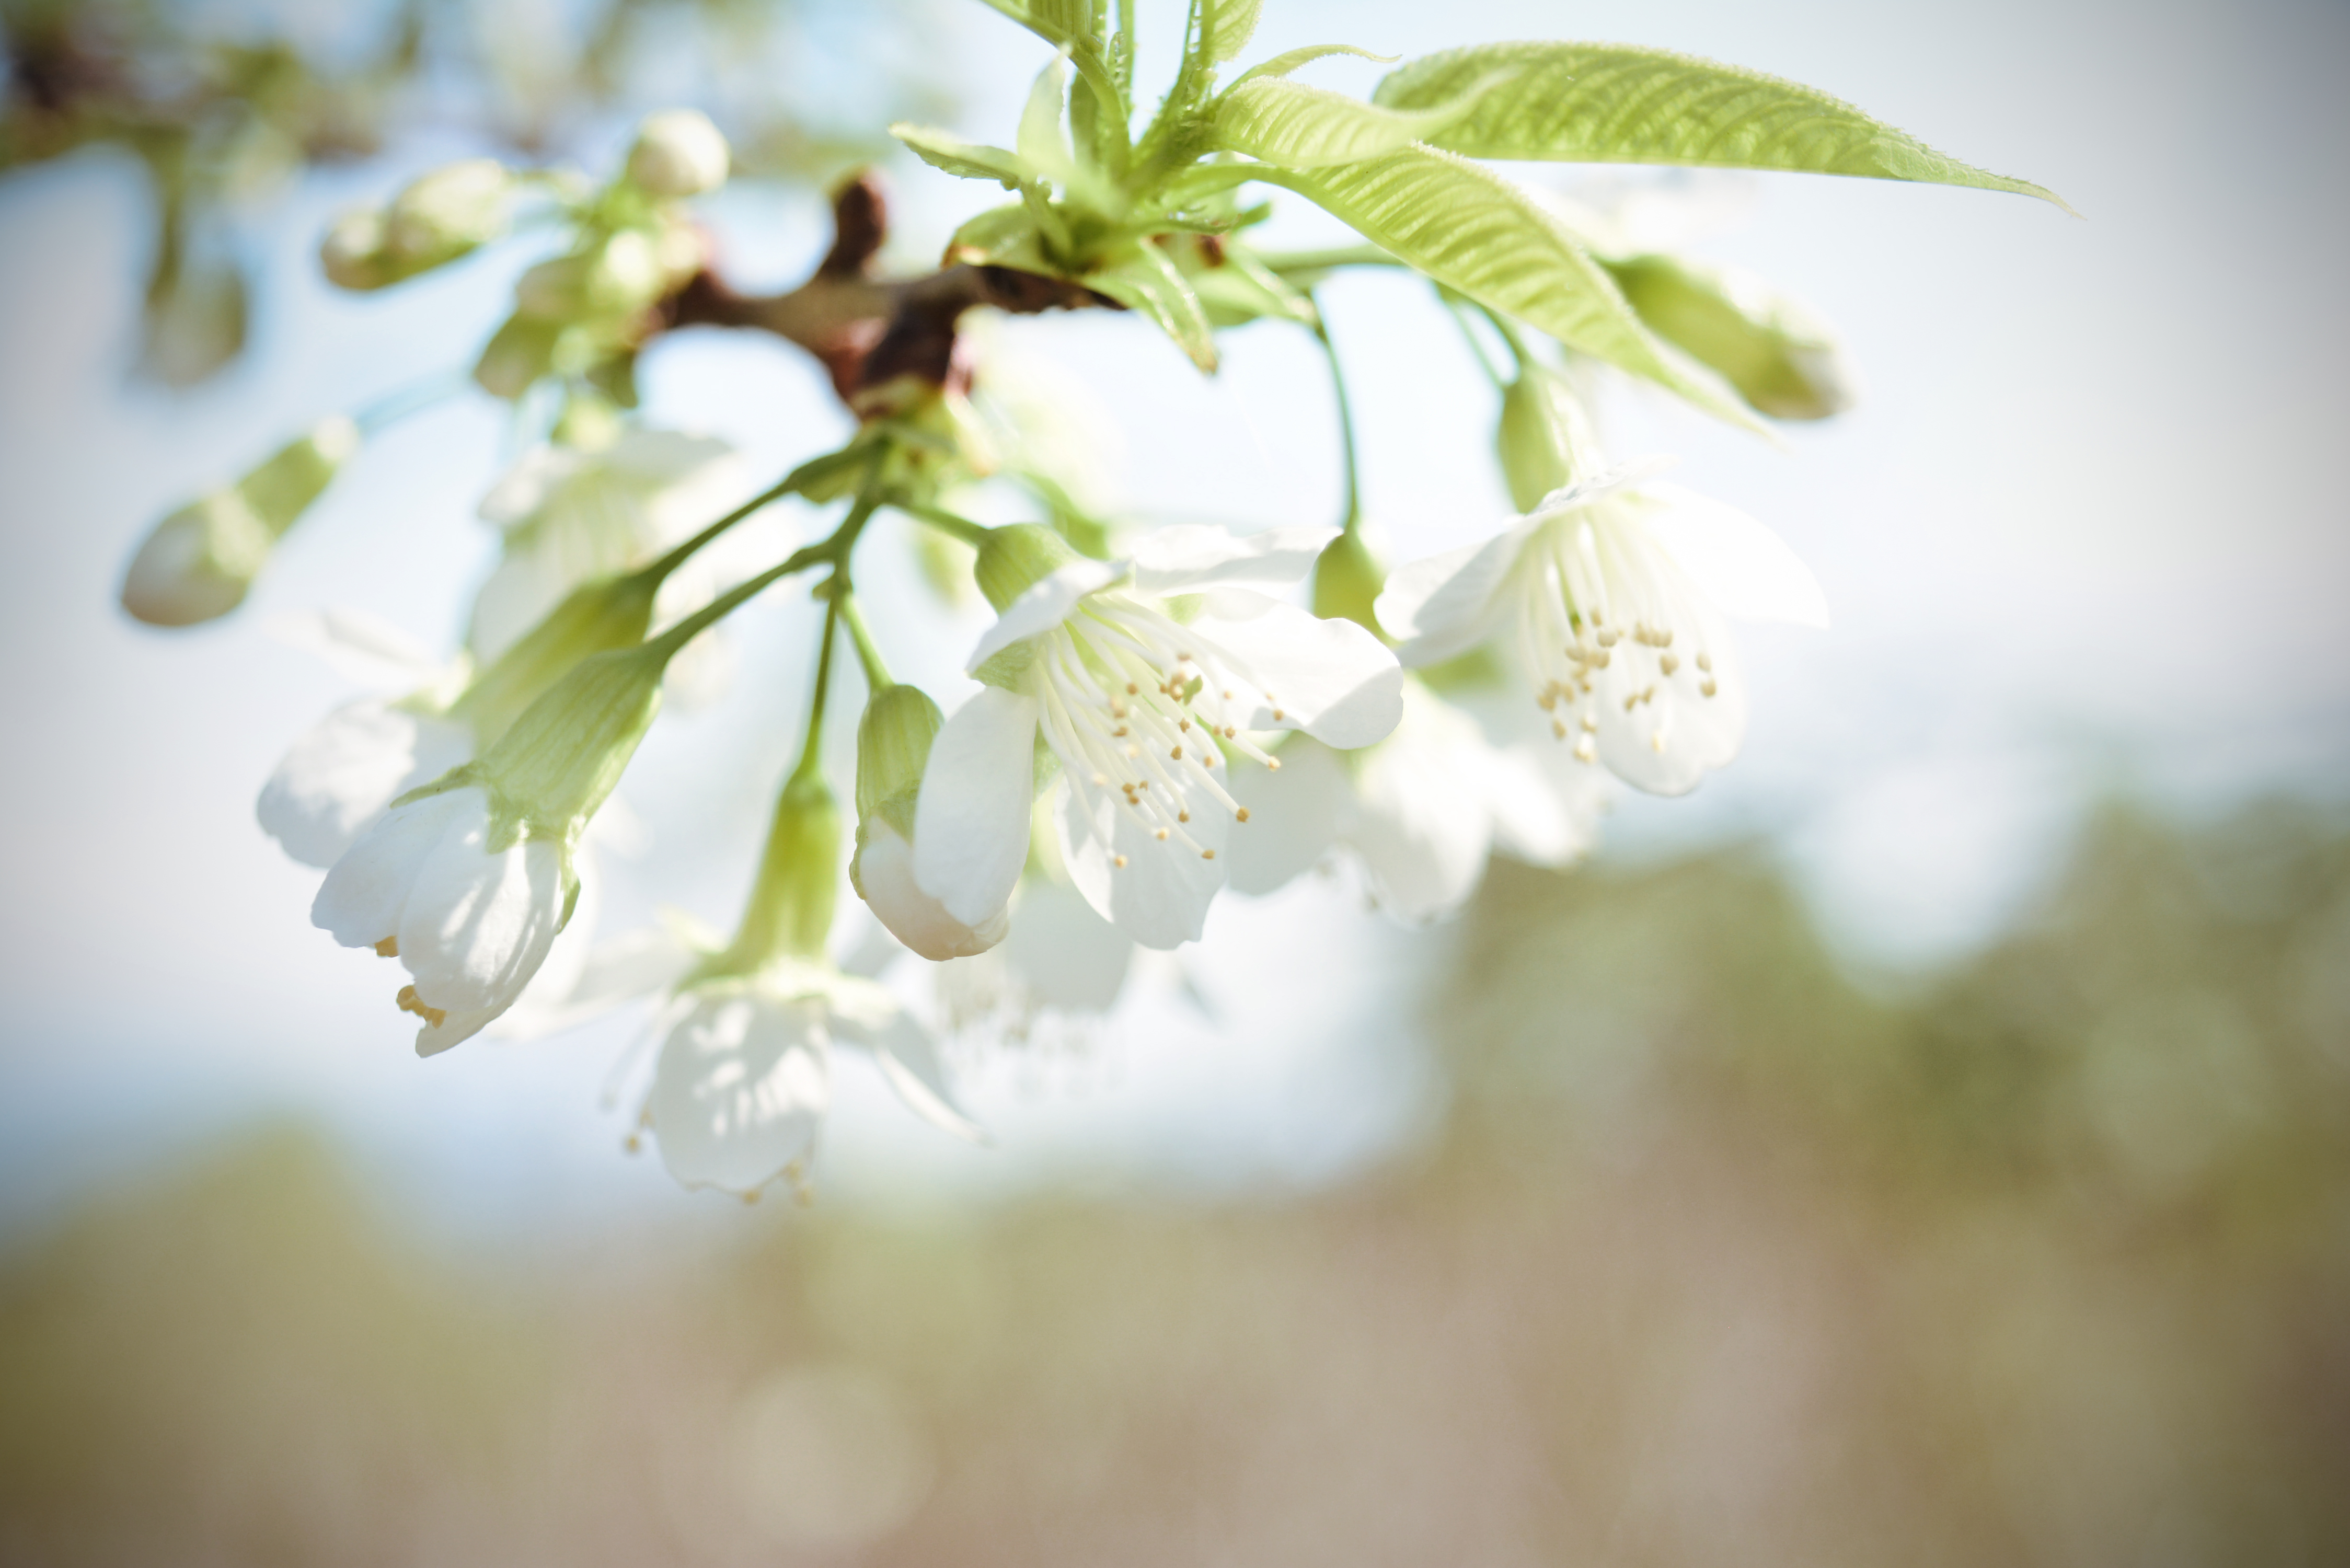
may, flower, white, spring, plant, branch, blossom, leaf, tree, petal, botany, flowering plant, twig, sunlight, photography, cherry blossom, macro photography, plant stem